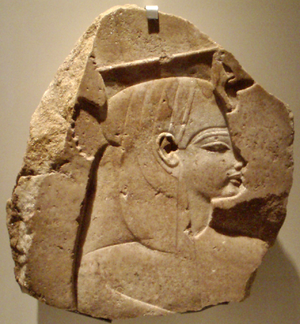
Tiyi est une reine d'Égypte de la XVIIIᵉ dynastie, épouse d'Amenhotep III et mère d'Amenhotep IV, qui se fit appeler Akenaton à la 6ᵉ année de son règne. La reine Tiyi fut élevée, par son époux, à un degré quasi équivalent à celui du roi, lui même, ce qui indique que le règne précédent celui de d'Amenhotep IV était bien dans un processus de réforme. En effet, elle assuma l'aspect féminin de rôles divins au cours d'actes rituels. C'est ce qui explique qu'elle porte, dans l'étrange « portrait » sculpté du musée de Berlin, la couronne aux doubles plumes avec le disque solaire et les cornes associées à la déesse Hathor.